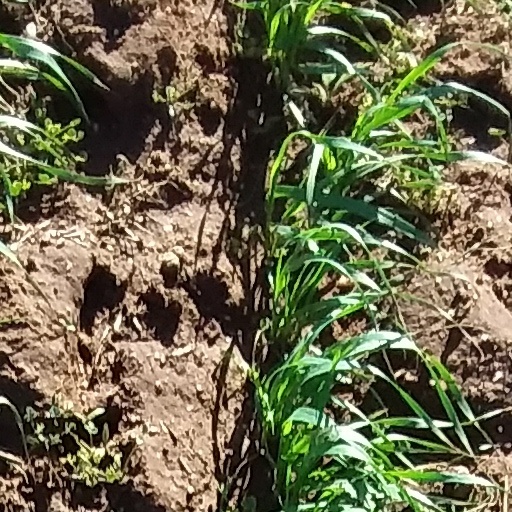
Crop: wheat